Goosey Goosey Gander

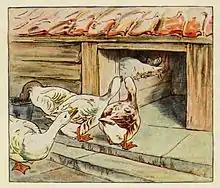

The earliest recorded version of this rhyme is in "Gammer Gurton's Garland or The Nursery Parnassus" published in London in 1784. Like most early versions of the rhyme it does not include the last four lines: